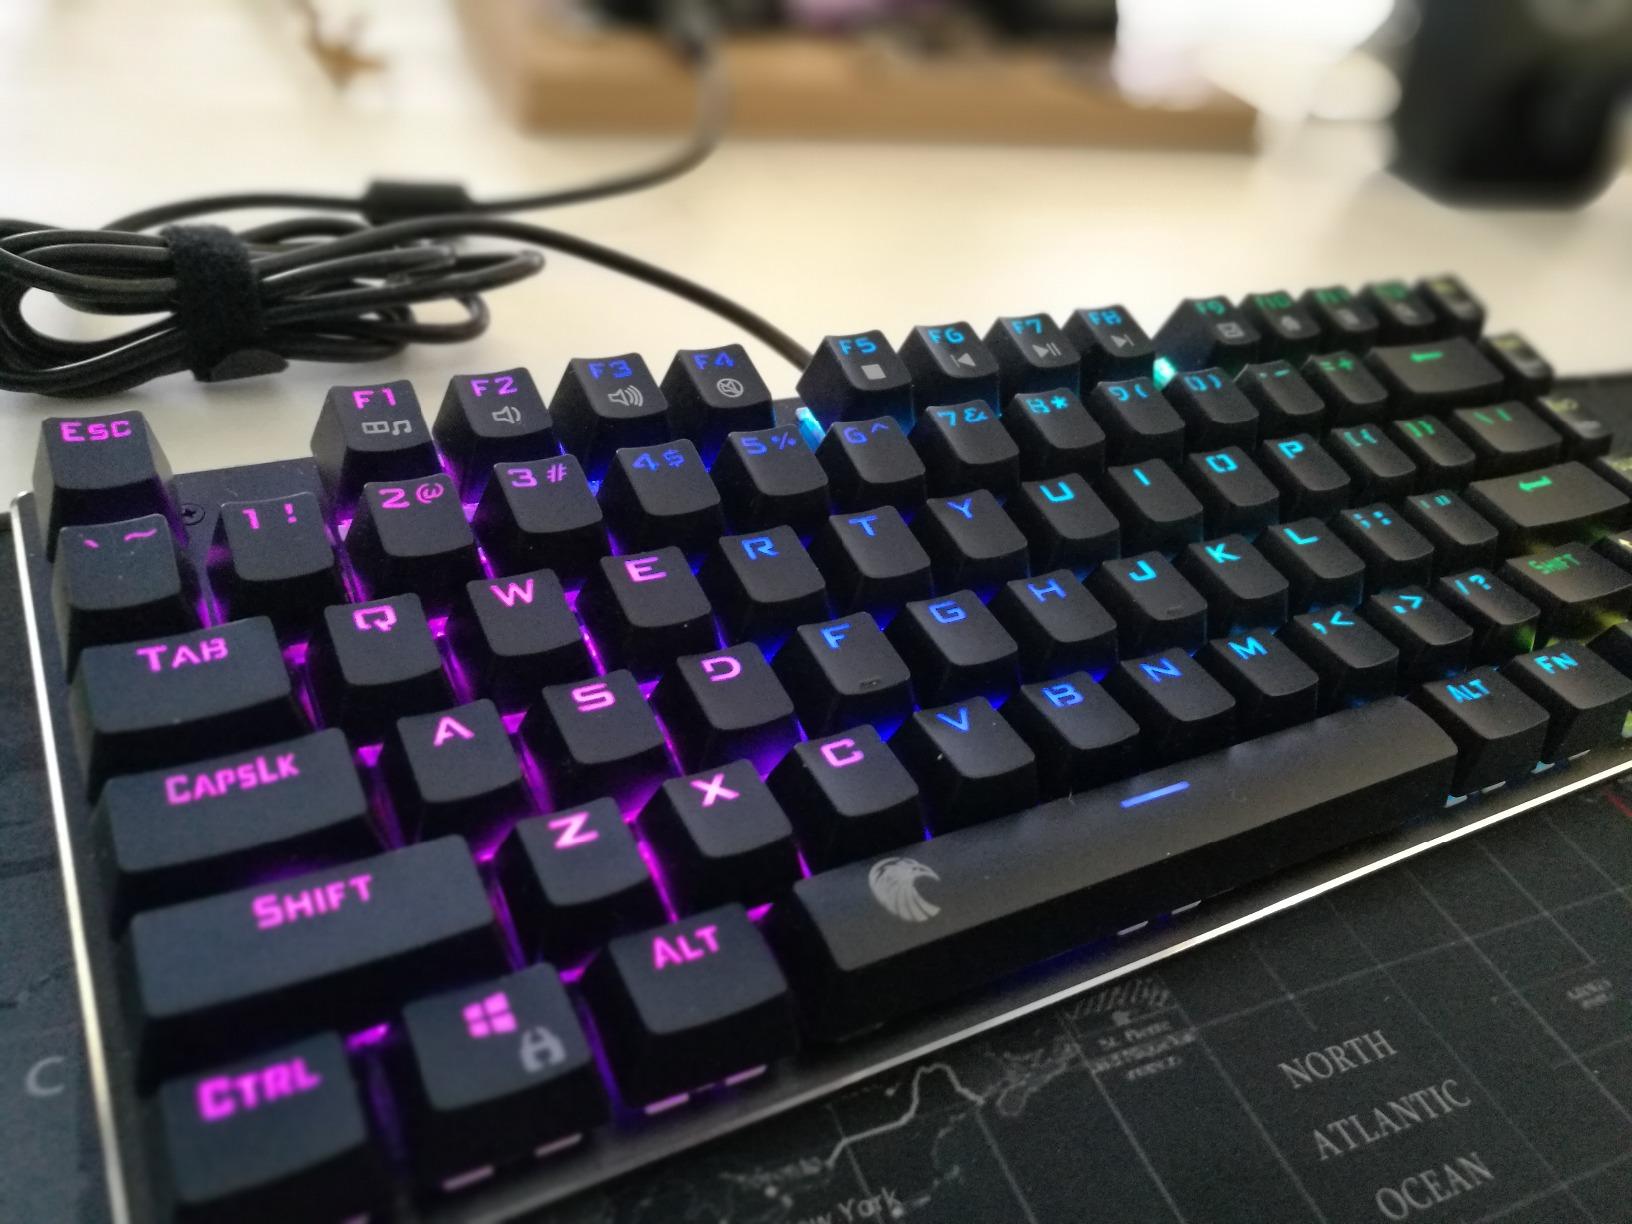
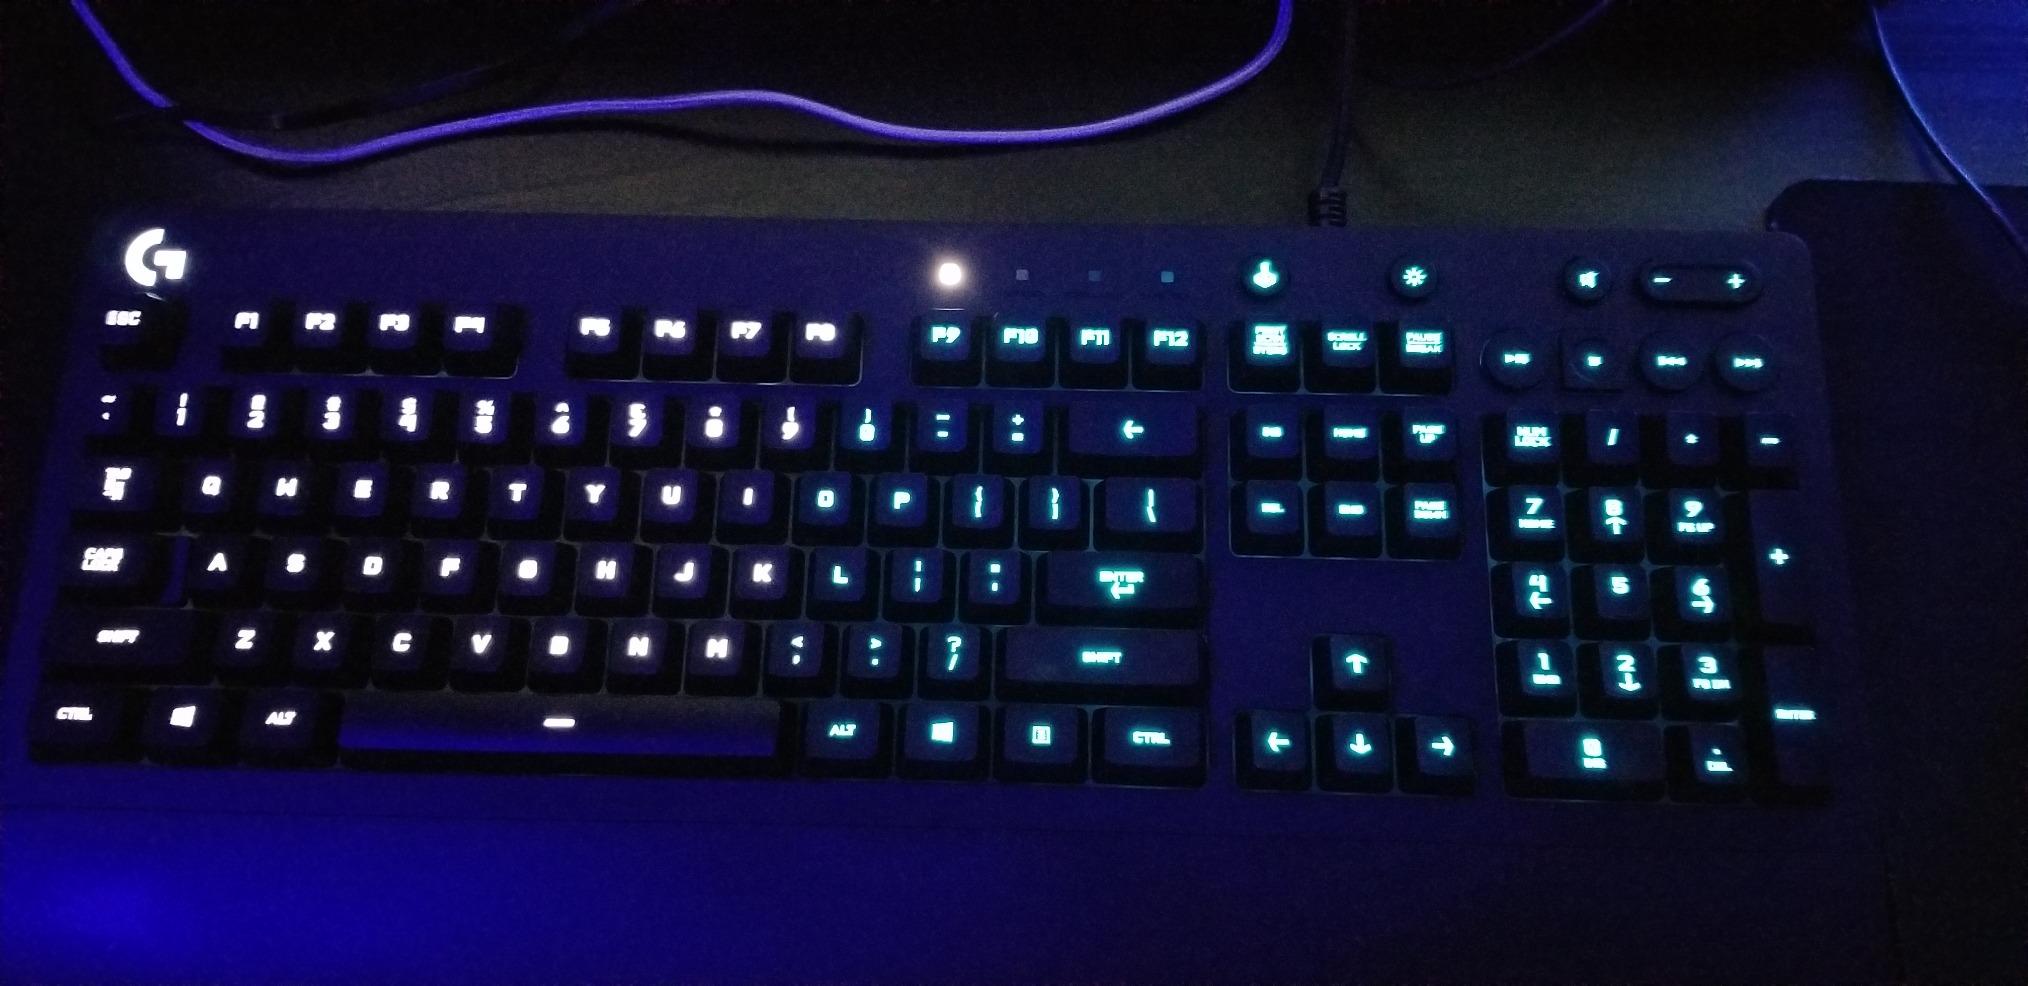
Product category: keyboard
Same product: no